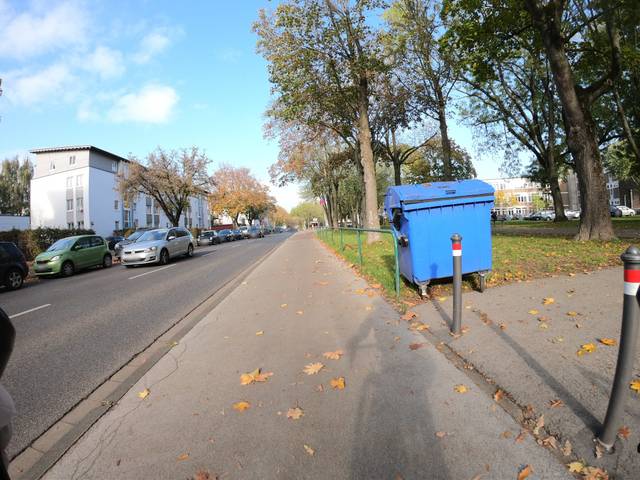
Region: Germany
Coordinates: 51.185, 6.694